Peder Krabbe Gaarder

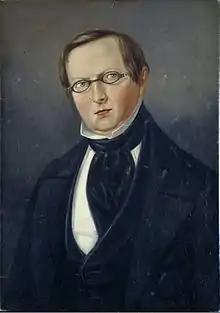
Peder Krabbe Gaarder

He was born at Alsten in Nordland county, Norway. He studied law at the University of Christiania (now University of Oslo), graduating in 1838. He was appointed legal consult in Christiania from 1847 and served as state auditor general from 1851.